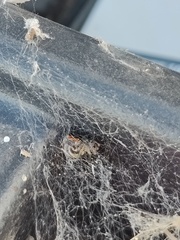
Species: Lactrodectus_hesperus